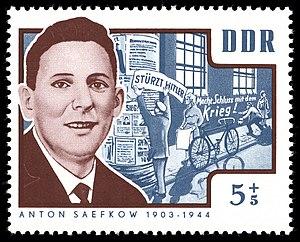
Anton Emil Hermann Saefkow, né le 22 juillet 1903 à Berlin et mort le 18 septembre 1944 à la prison de Brandebourg, était un communiste allemand et un résistant au nazisme.